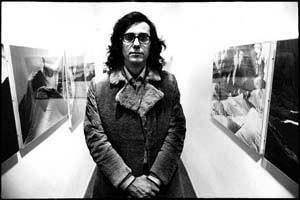
Christo et Jeanne-Claude, communément Christo, est le nom d'artiste sous lequel est identifiée l'œuvre commune de Christo Vladimiroff Javacheff, né le 13 juin 1935 à Gabrovo en Bulgarie et mort le 31 mai 2020 à New York, et de Jeanne-Claude Denat de Guillebon, née le 13 juin 1935 à Casablanca au Maroc et morte le 18 novembre 2009 à New York. Ce couple d'artistes contemporains s'est rendu célèbre à la fois par le gigantisme de ses réalisations et par leur caractère éphémère.